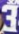
Number: 3